Military police

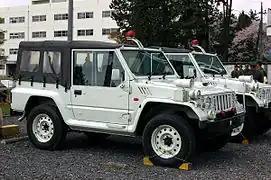
Japan JGSDF MP vehicle

In Indonesia, the institution which solely has the responsibility and authority concerning the maintenance of discipline and law enforcement towards members of the Indonesian National Armed Forces (TNI) is the Military Police Command (Indonesian: "Pusat Polisi Militer TNI" abbreviated "Puspom TNI"), an institution directly under the auspices of the Indonesian National Armed Forces Headquarters ("Mabes TNI") which heads the three Military Police corps which are the: